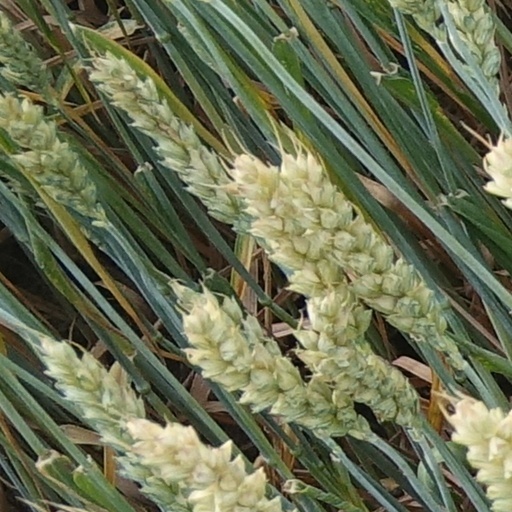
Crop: wheat